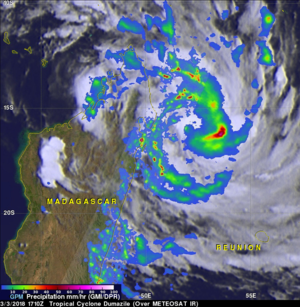
Le cyclone Dumazile est une perturbation tropicale qui est passée entre Madagascar et La Réunion début mars 2018. Elle a provoqué de fortes pluies et une forte houle mais à La Réunion, le niveau d'alerte n'a pas dépassé la pré-alerte cyclonique.